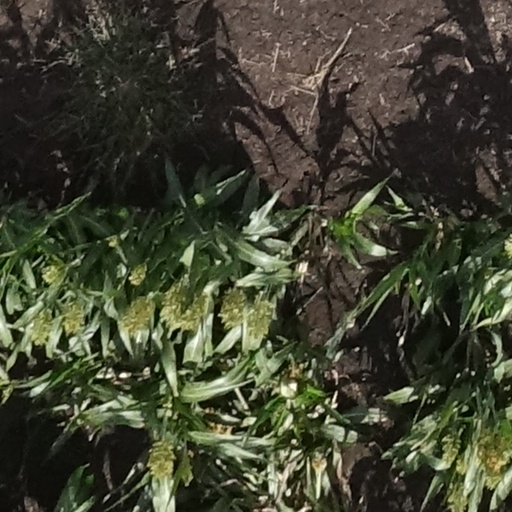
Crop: sorghum